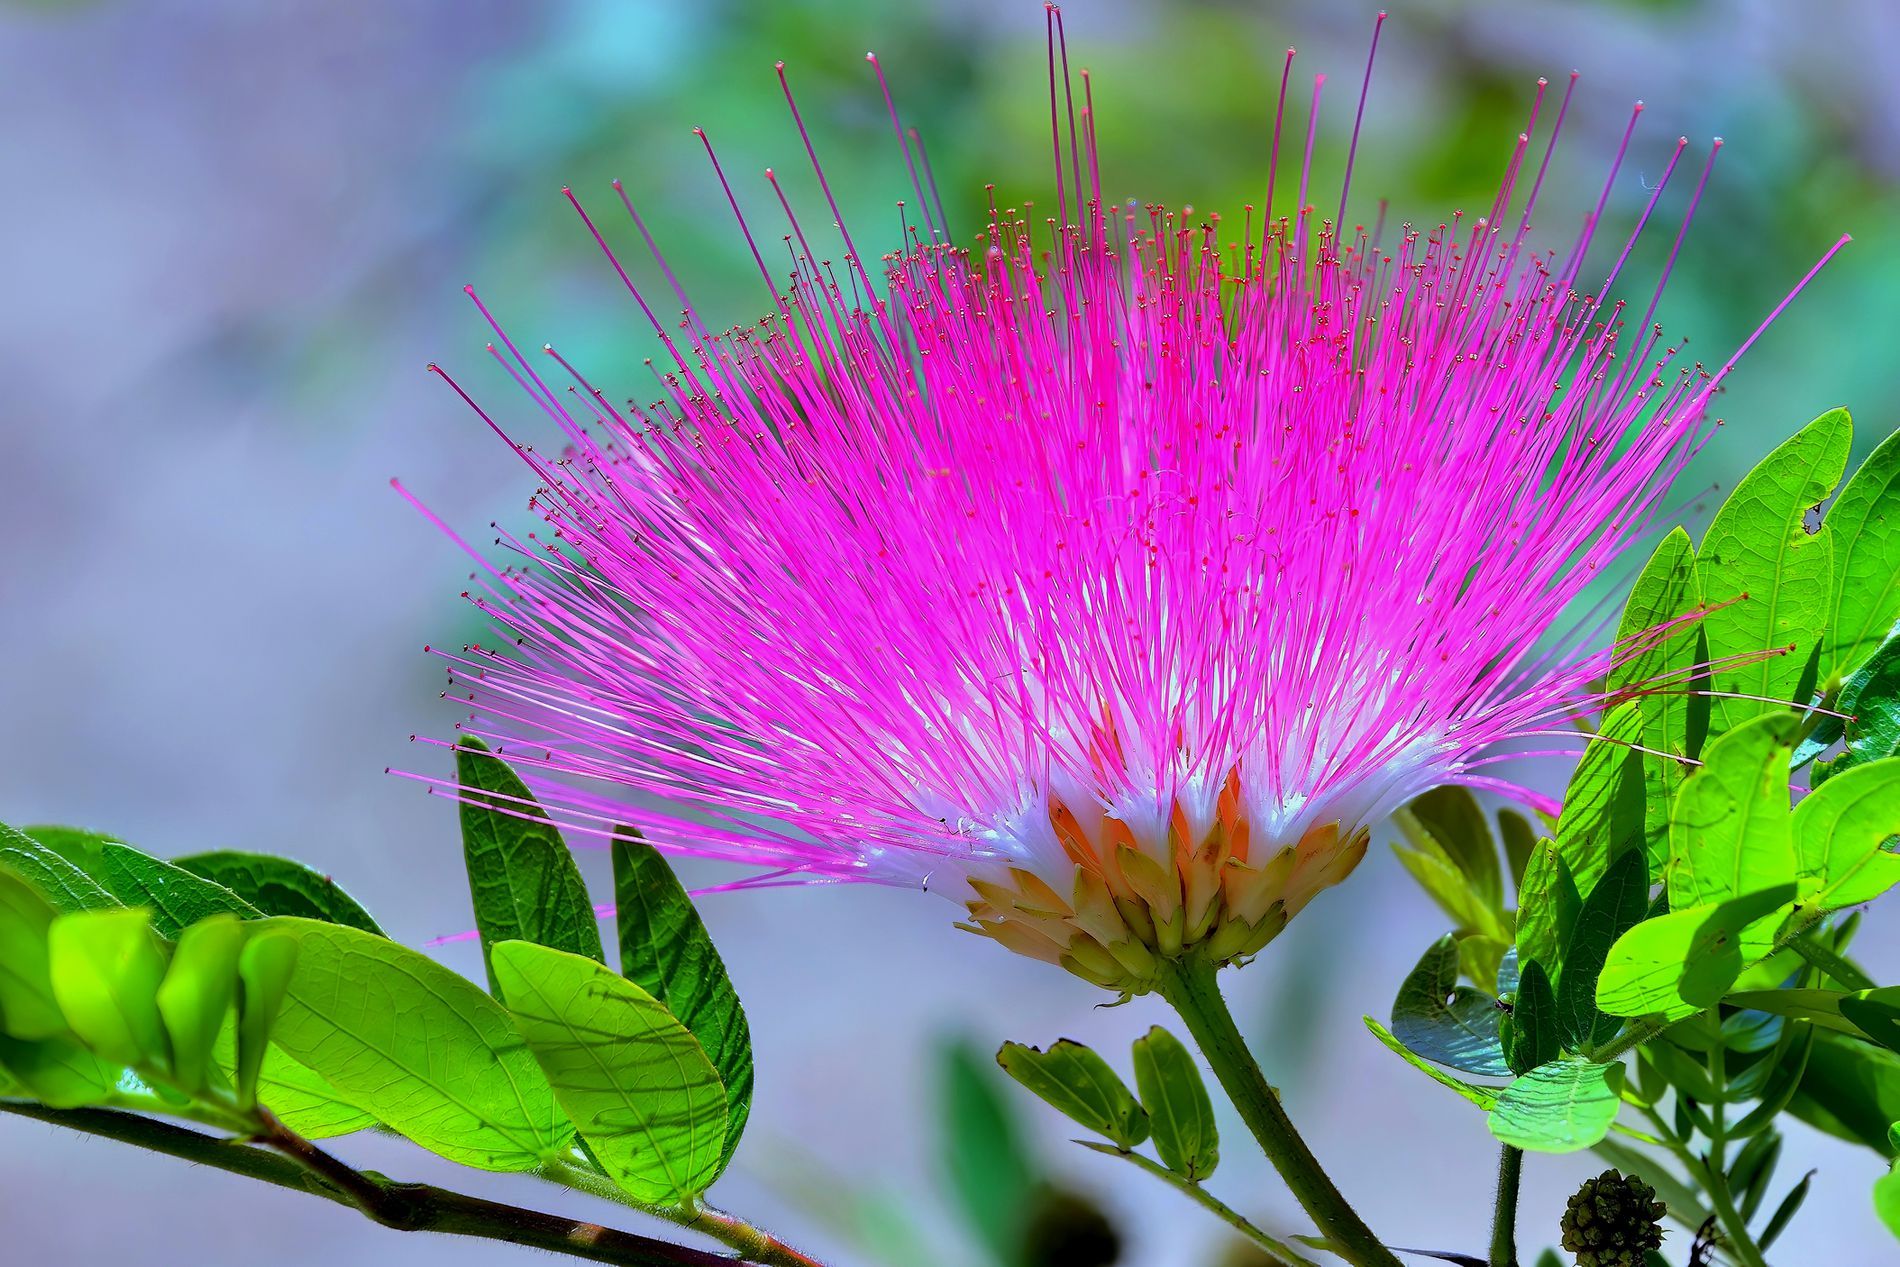
Calliandra Bloom
A bright pink Calliandra powder-puff flower bursts with delicate, thread-like stamens. It stands out vividly amid its lush green leaves against a softly blurred background.
Eye-level close-up shot highlights a vibrant pink Calliandra haematocephala (Powder Puff) flower. Its numerous delicate pink filaments tipped with pollen form a fluffy sphere. The bloom emerges from the plant's bright green compound leaves against a softly blurred natural background.
Labels: Flower, Plant, Pollen, Leaf, Purple, Petal, Geranium, Mimosa, Daisy, Thistle, Stem, Calliandra, Blurred Background
Camera: NIKON CORPORATION NIKON D800E
Aperture: F11
Exposure: 1/320 sec
ISO: 320
Focal length: 300.0 mm